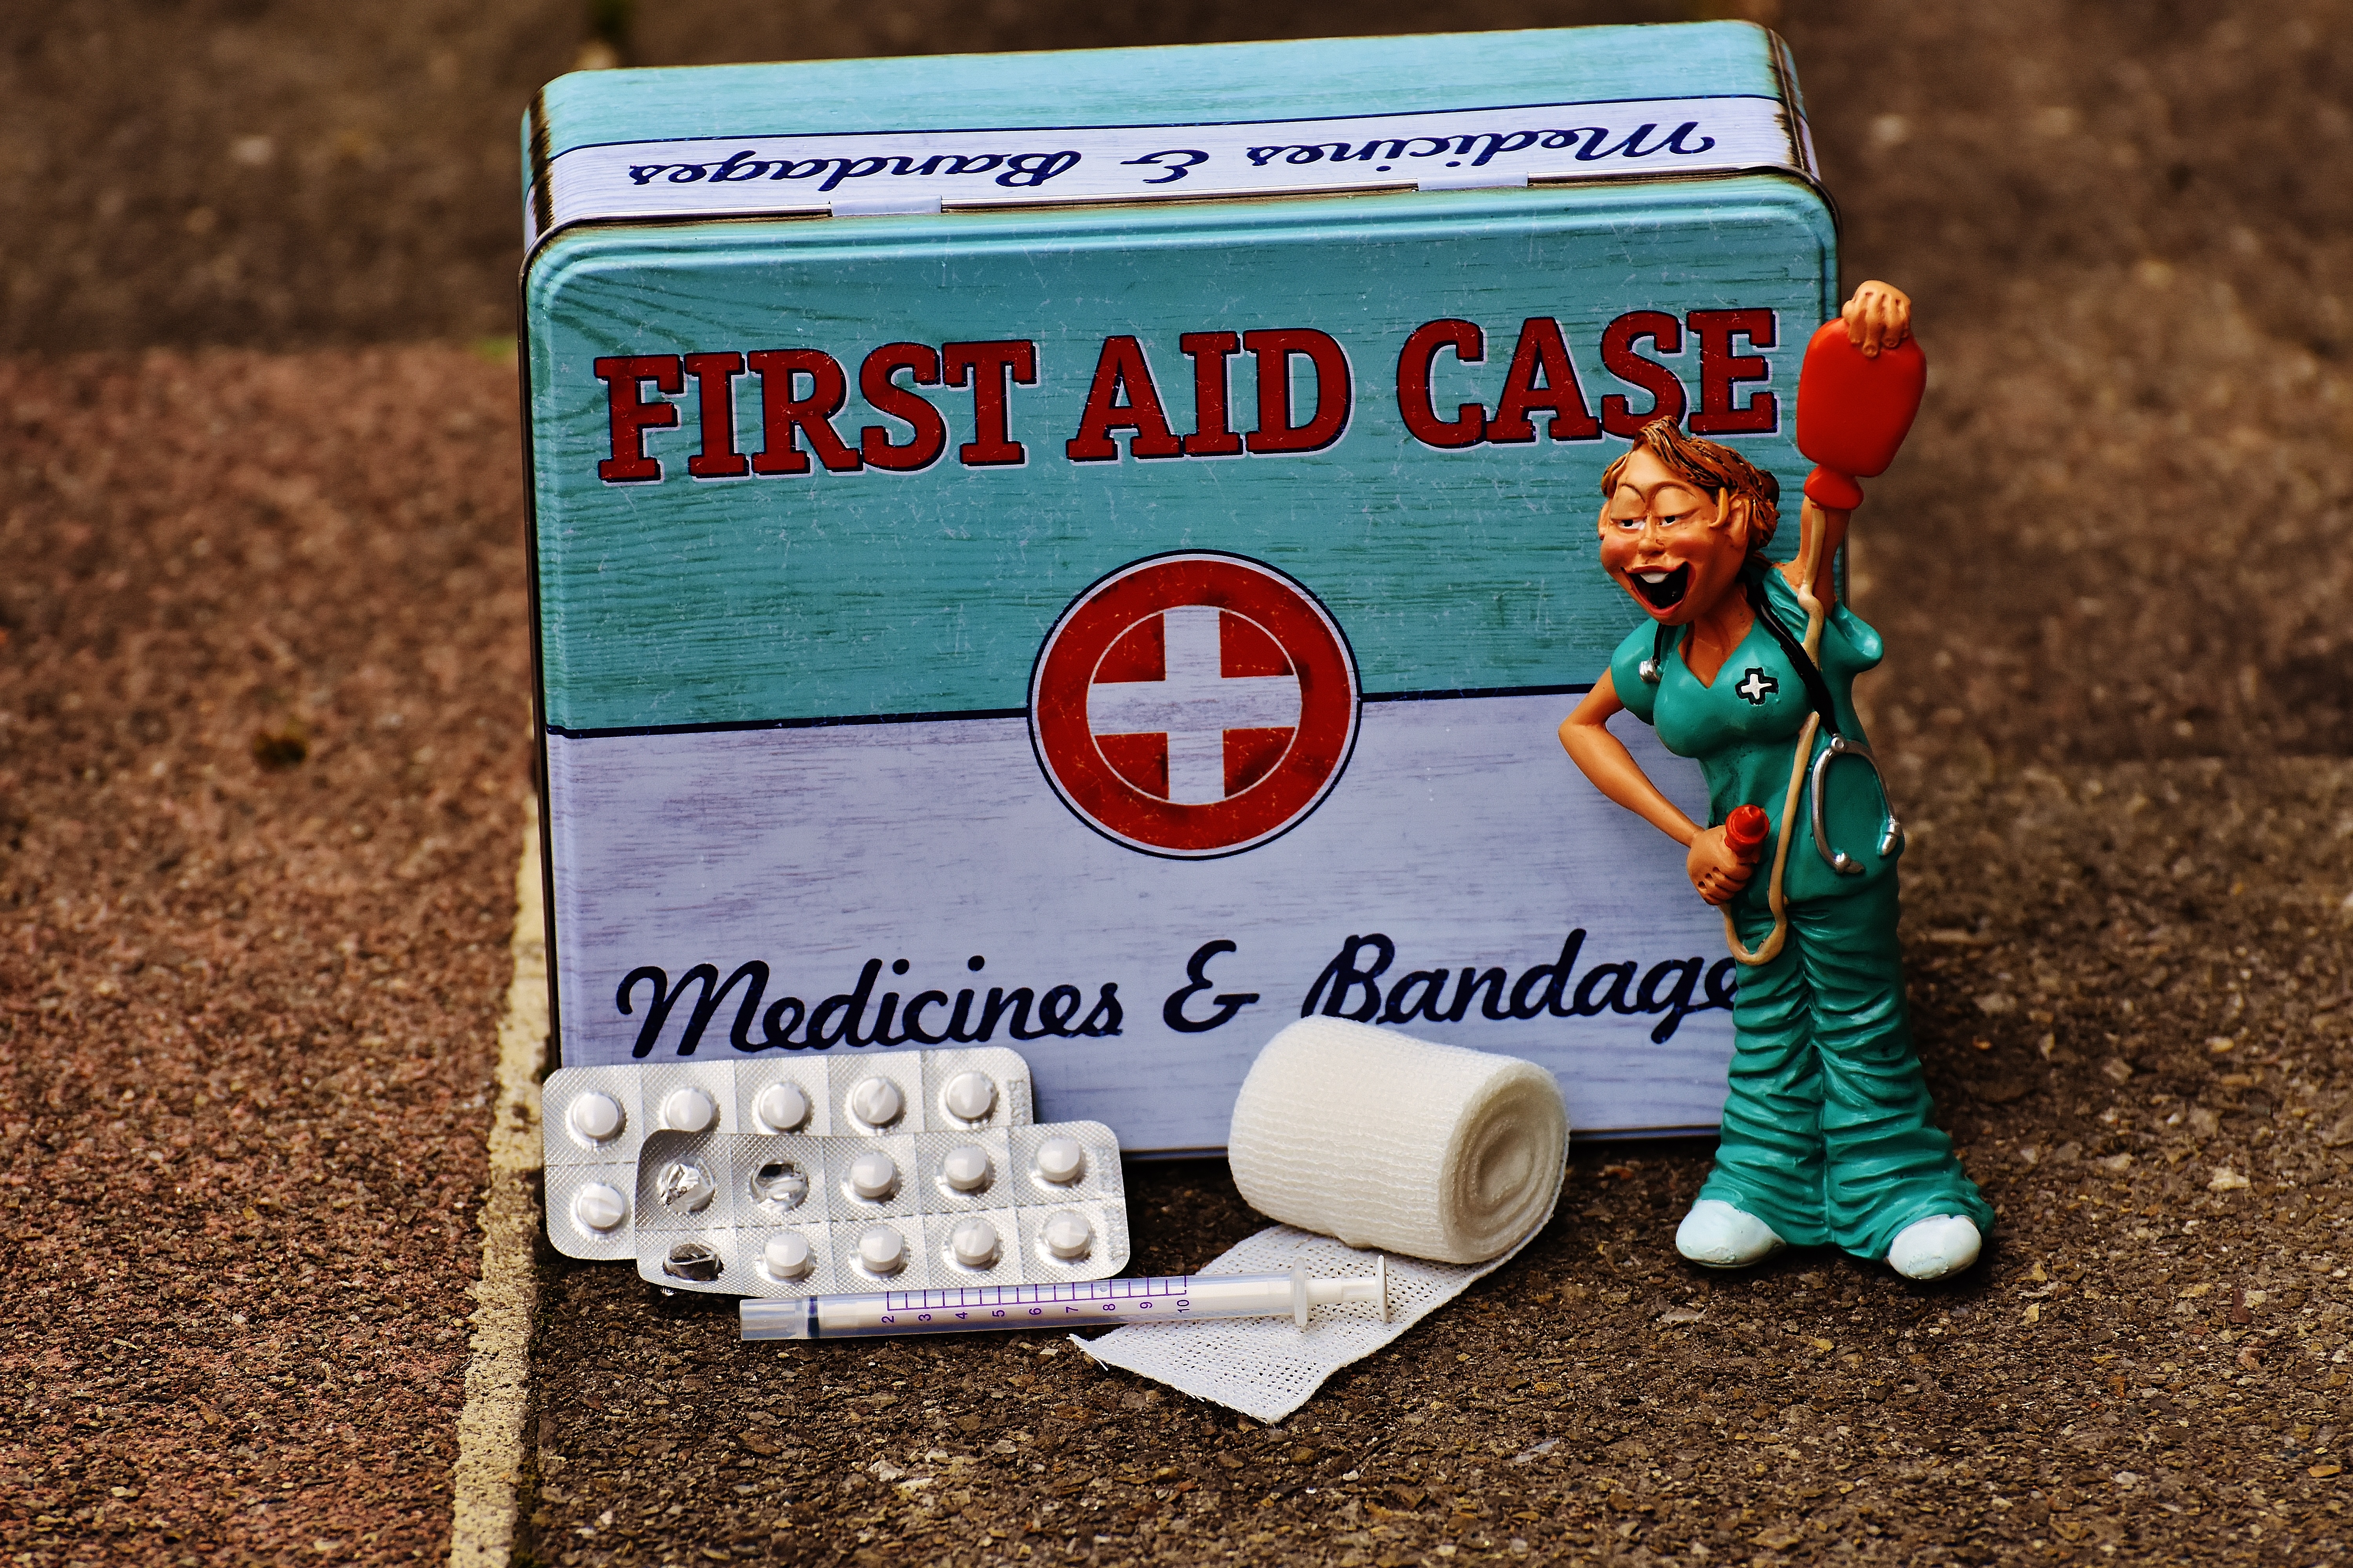
play, cute, advertising, color, metal, box, sheet, font, figure, funny, nurse, emergency, tin can, first aid, metal cans, medicine chest